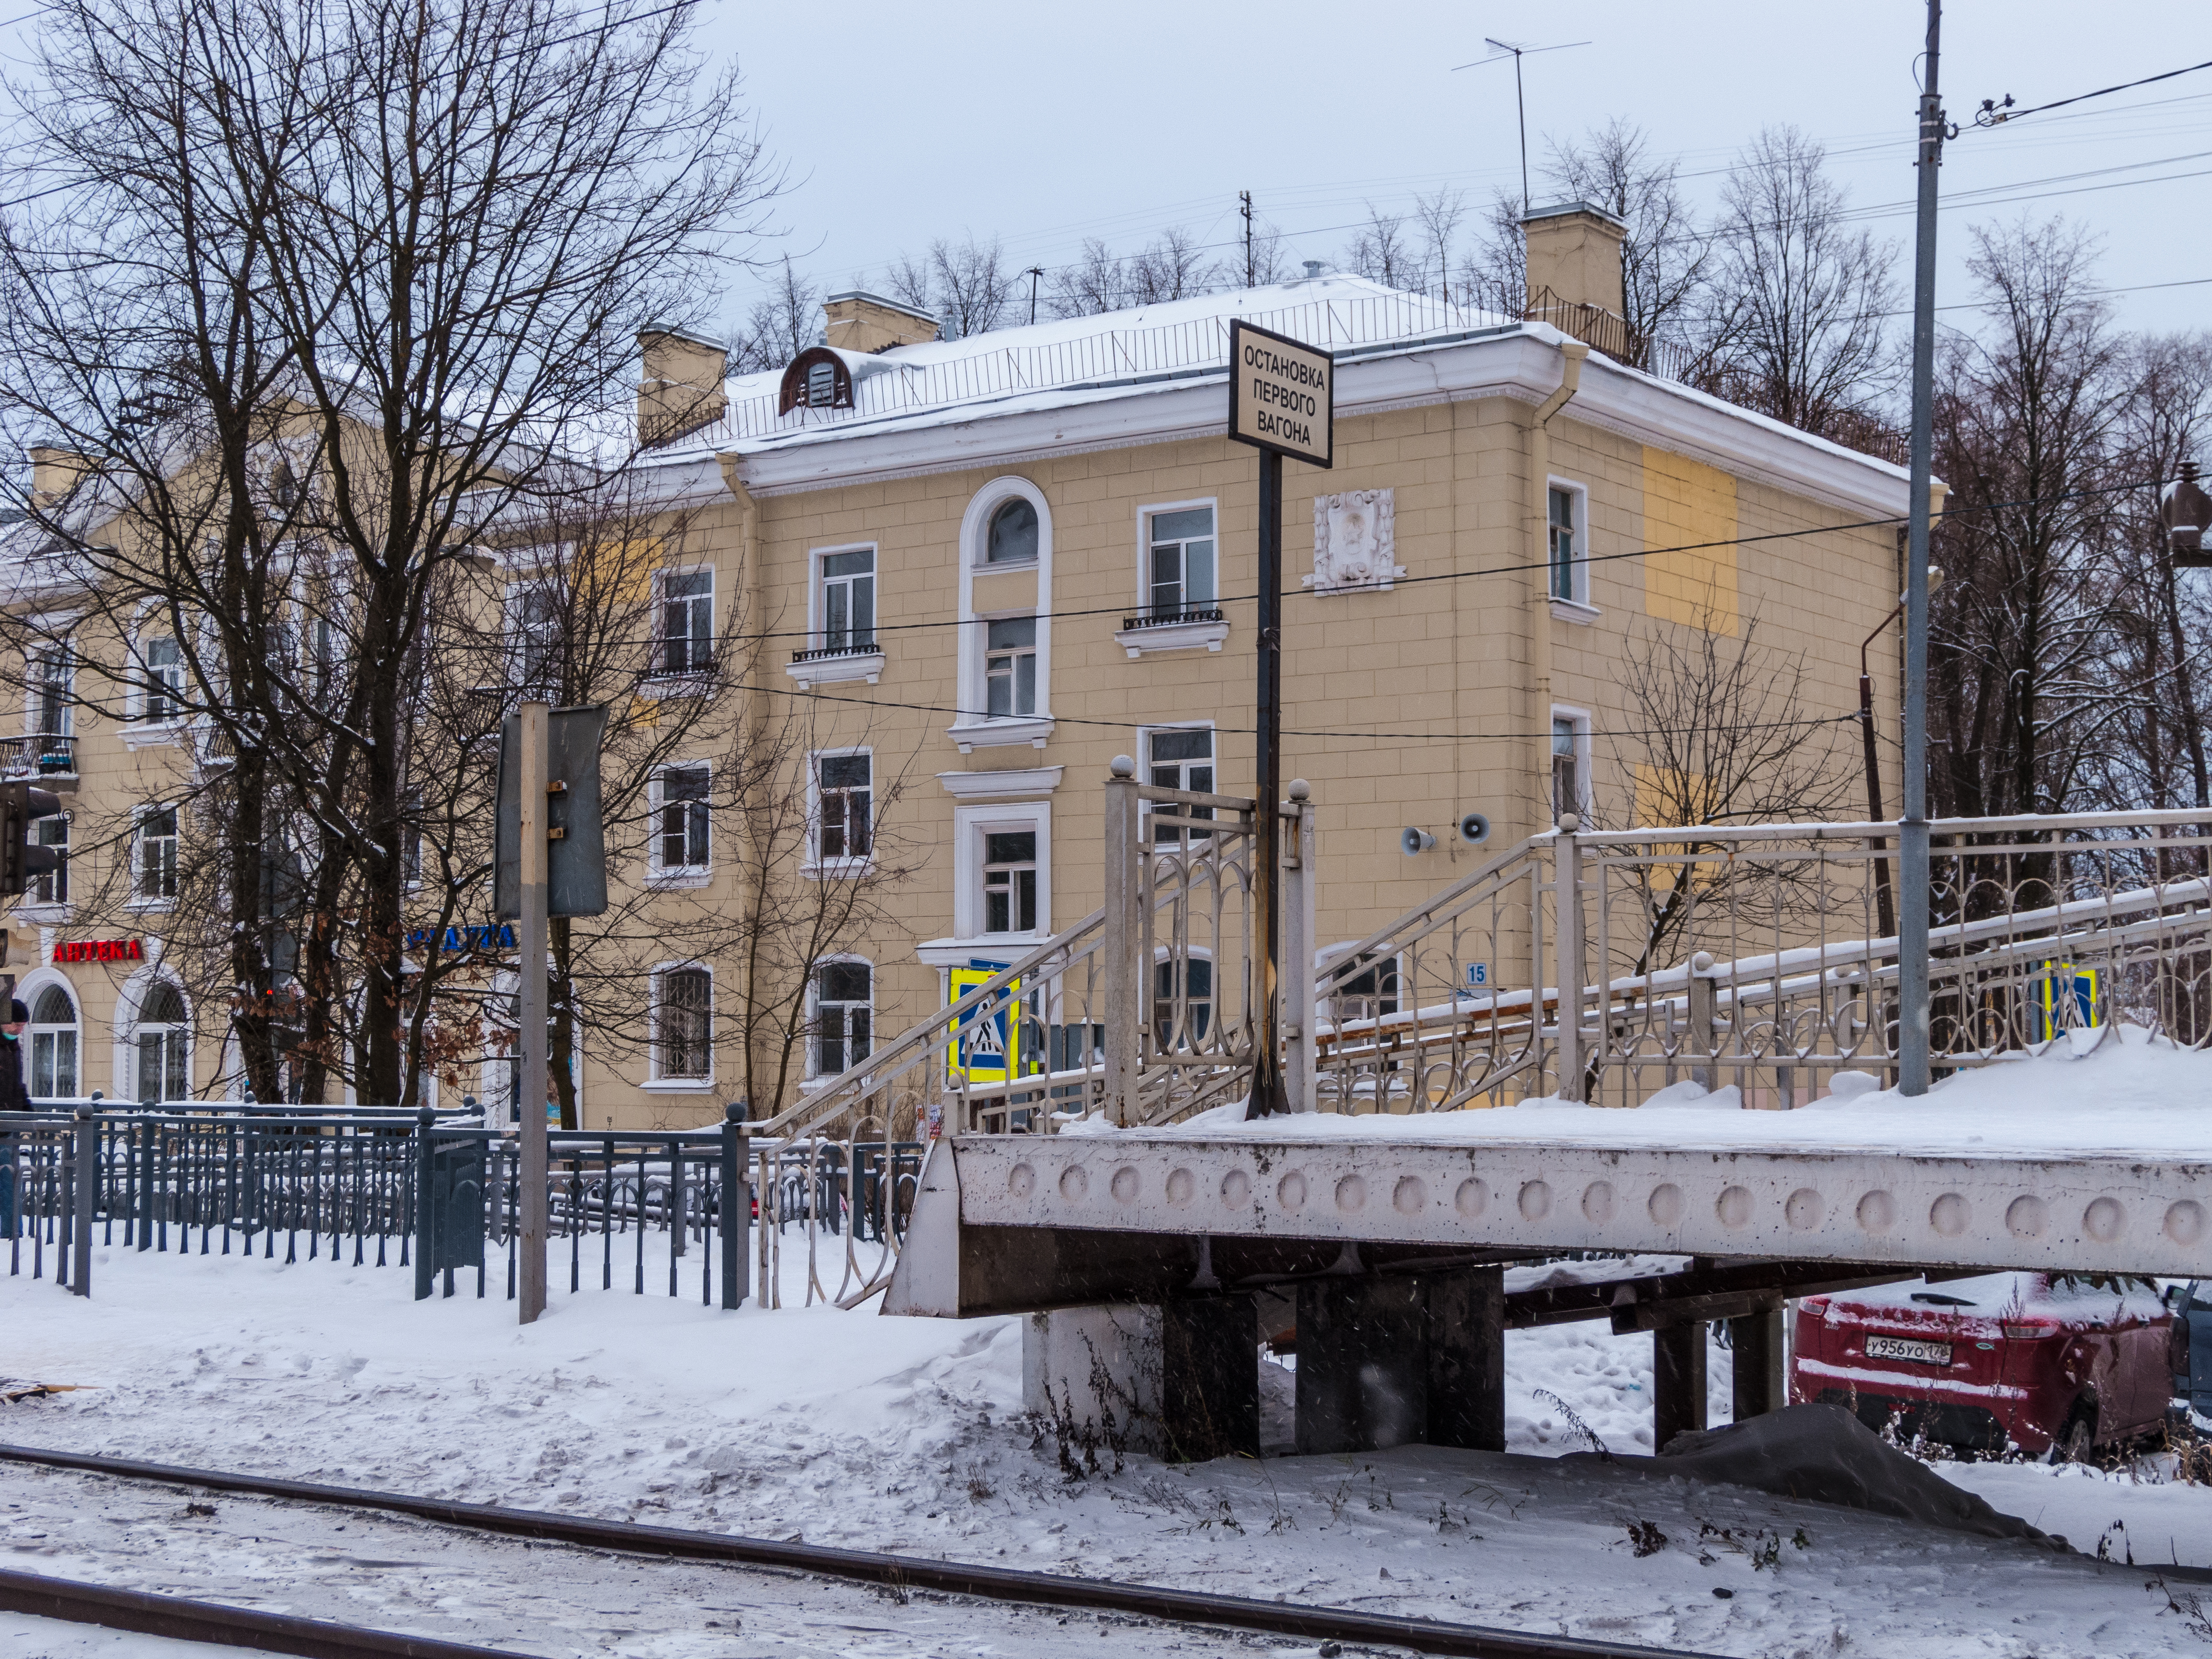
images, building, sky, snow, window, tree, street light, architecture, neighbourhood, freezing, residential area, facade, house, vehicle, urban design, city, roof, winter, event, frost, slope, fence, mixed use, suburb, home, apartment, precipitation, street, road, twig, cottage, road surface, siding, estate, landscape